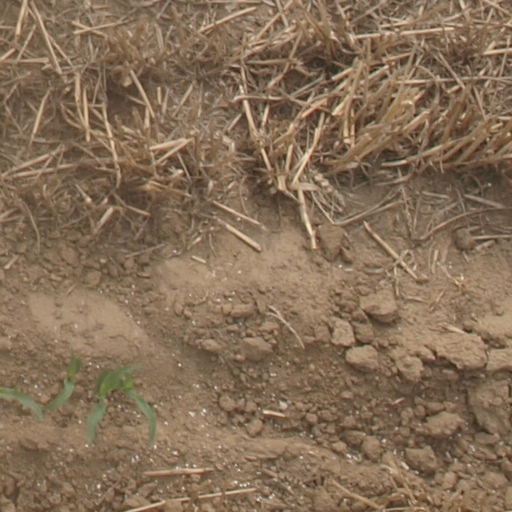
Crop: maize; corn